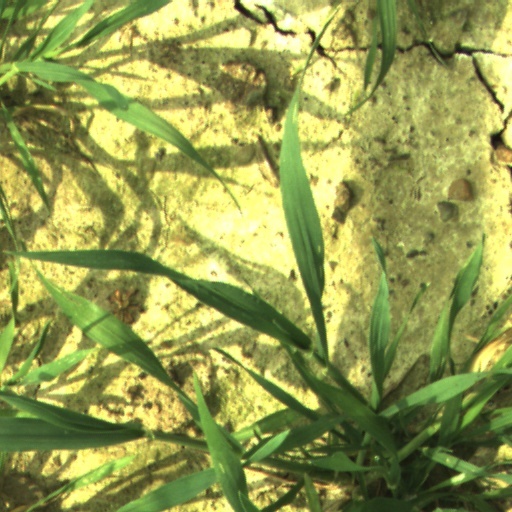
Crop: wheat